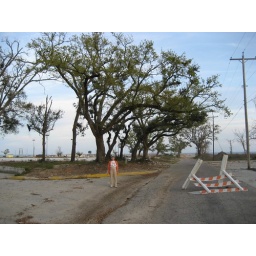
May standing under an oak tree that was totally submerged by flood waters